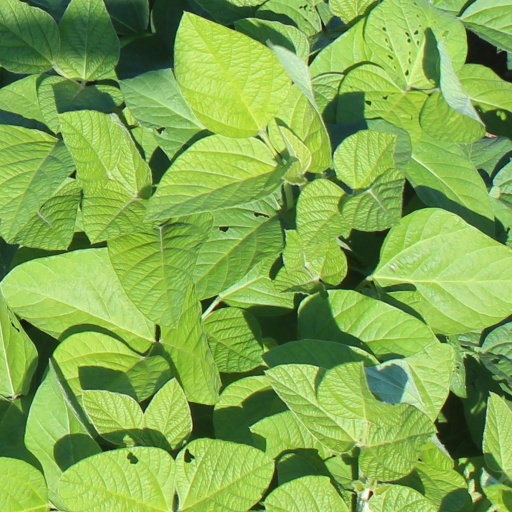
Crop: soybean